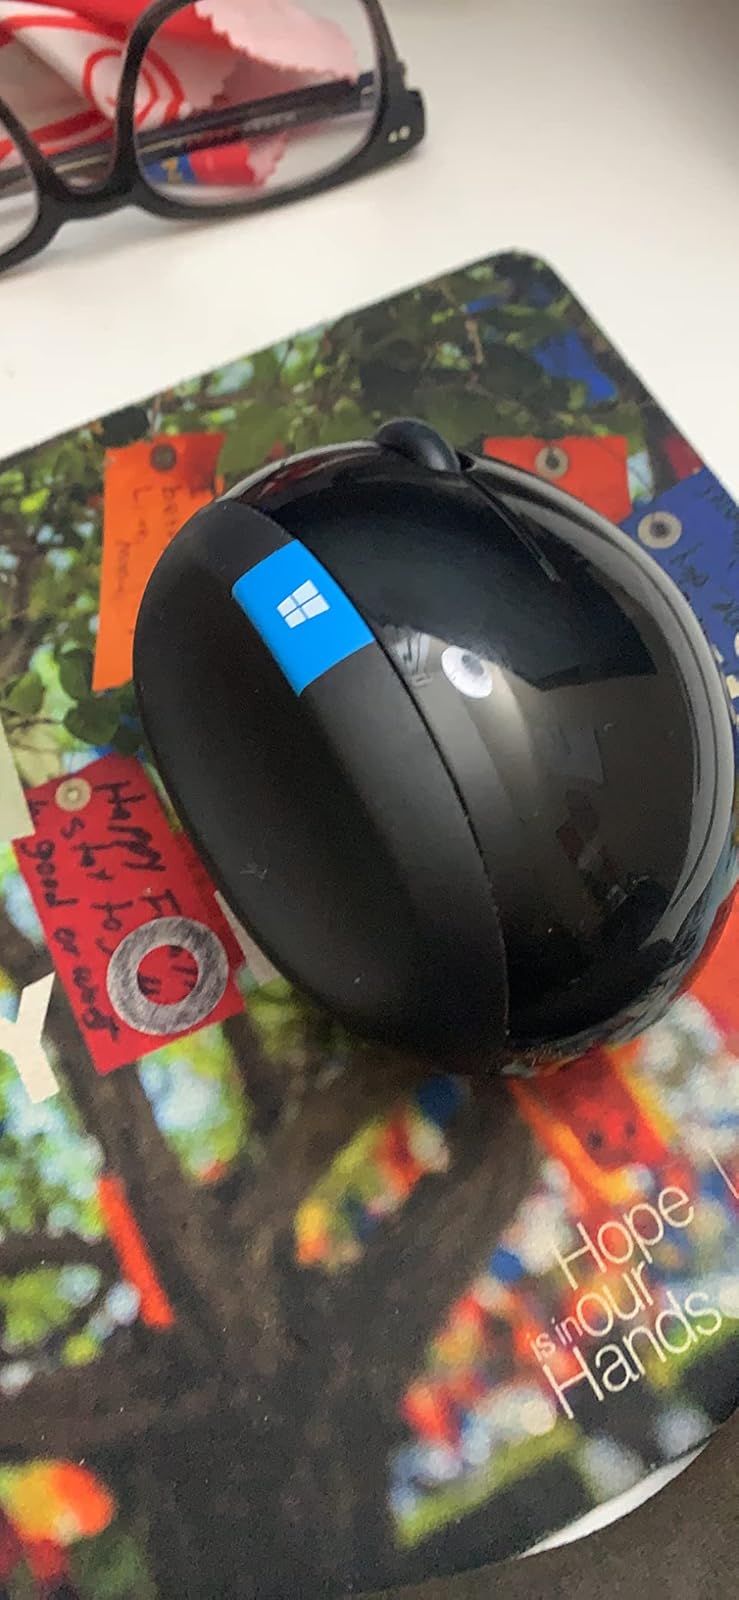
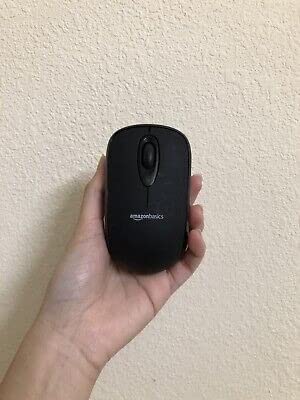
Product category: mouse
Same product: no